Francisco de Sá Noronha

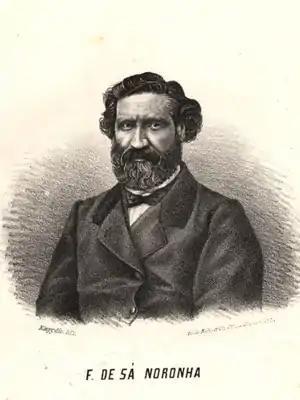
Francisco de Sá Noronha.png

Francisco de Sá Noronha (Viana do Castelo, 1820 – 1881) was a Portuguese composer and violinist who wrote a "Fantasy for violin and orchestra", and many other works.